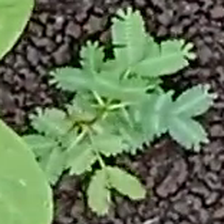
Weed species: Dwarf_cassia_(Chamaecrista pumila)